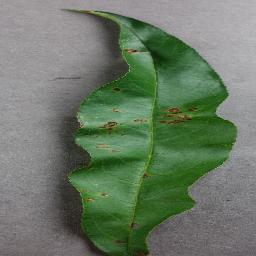
Label: Peach___Bacterial_spot